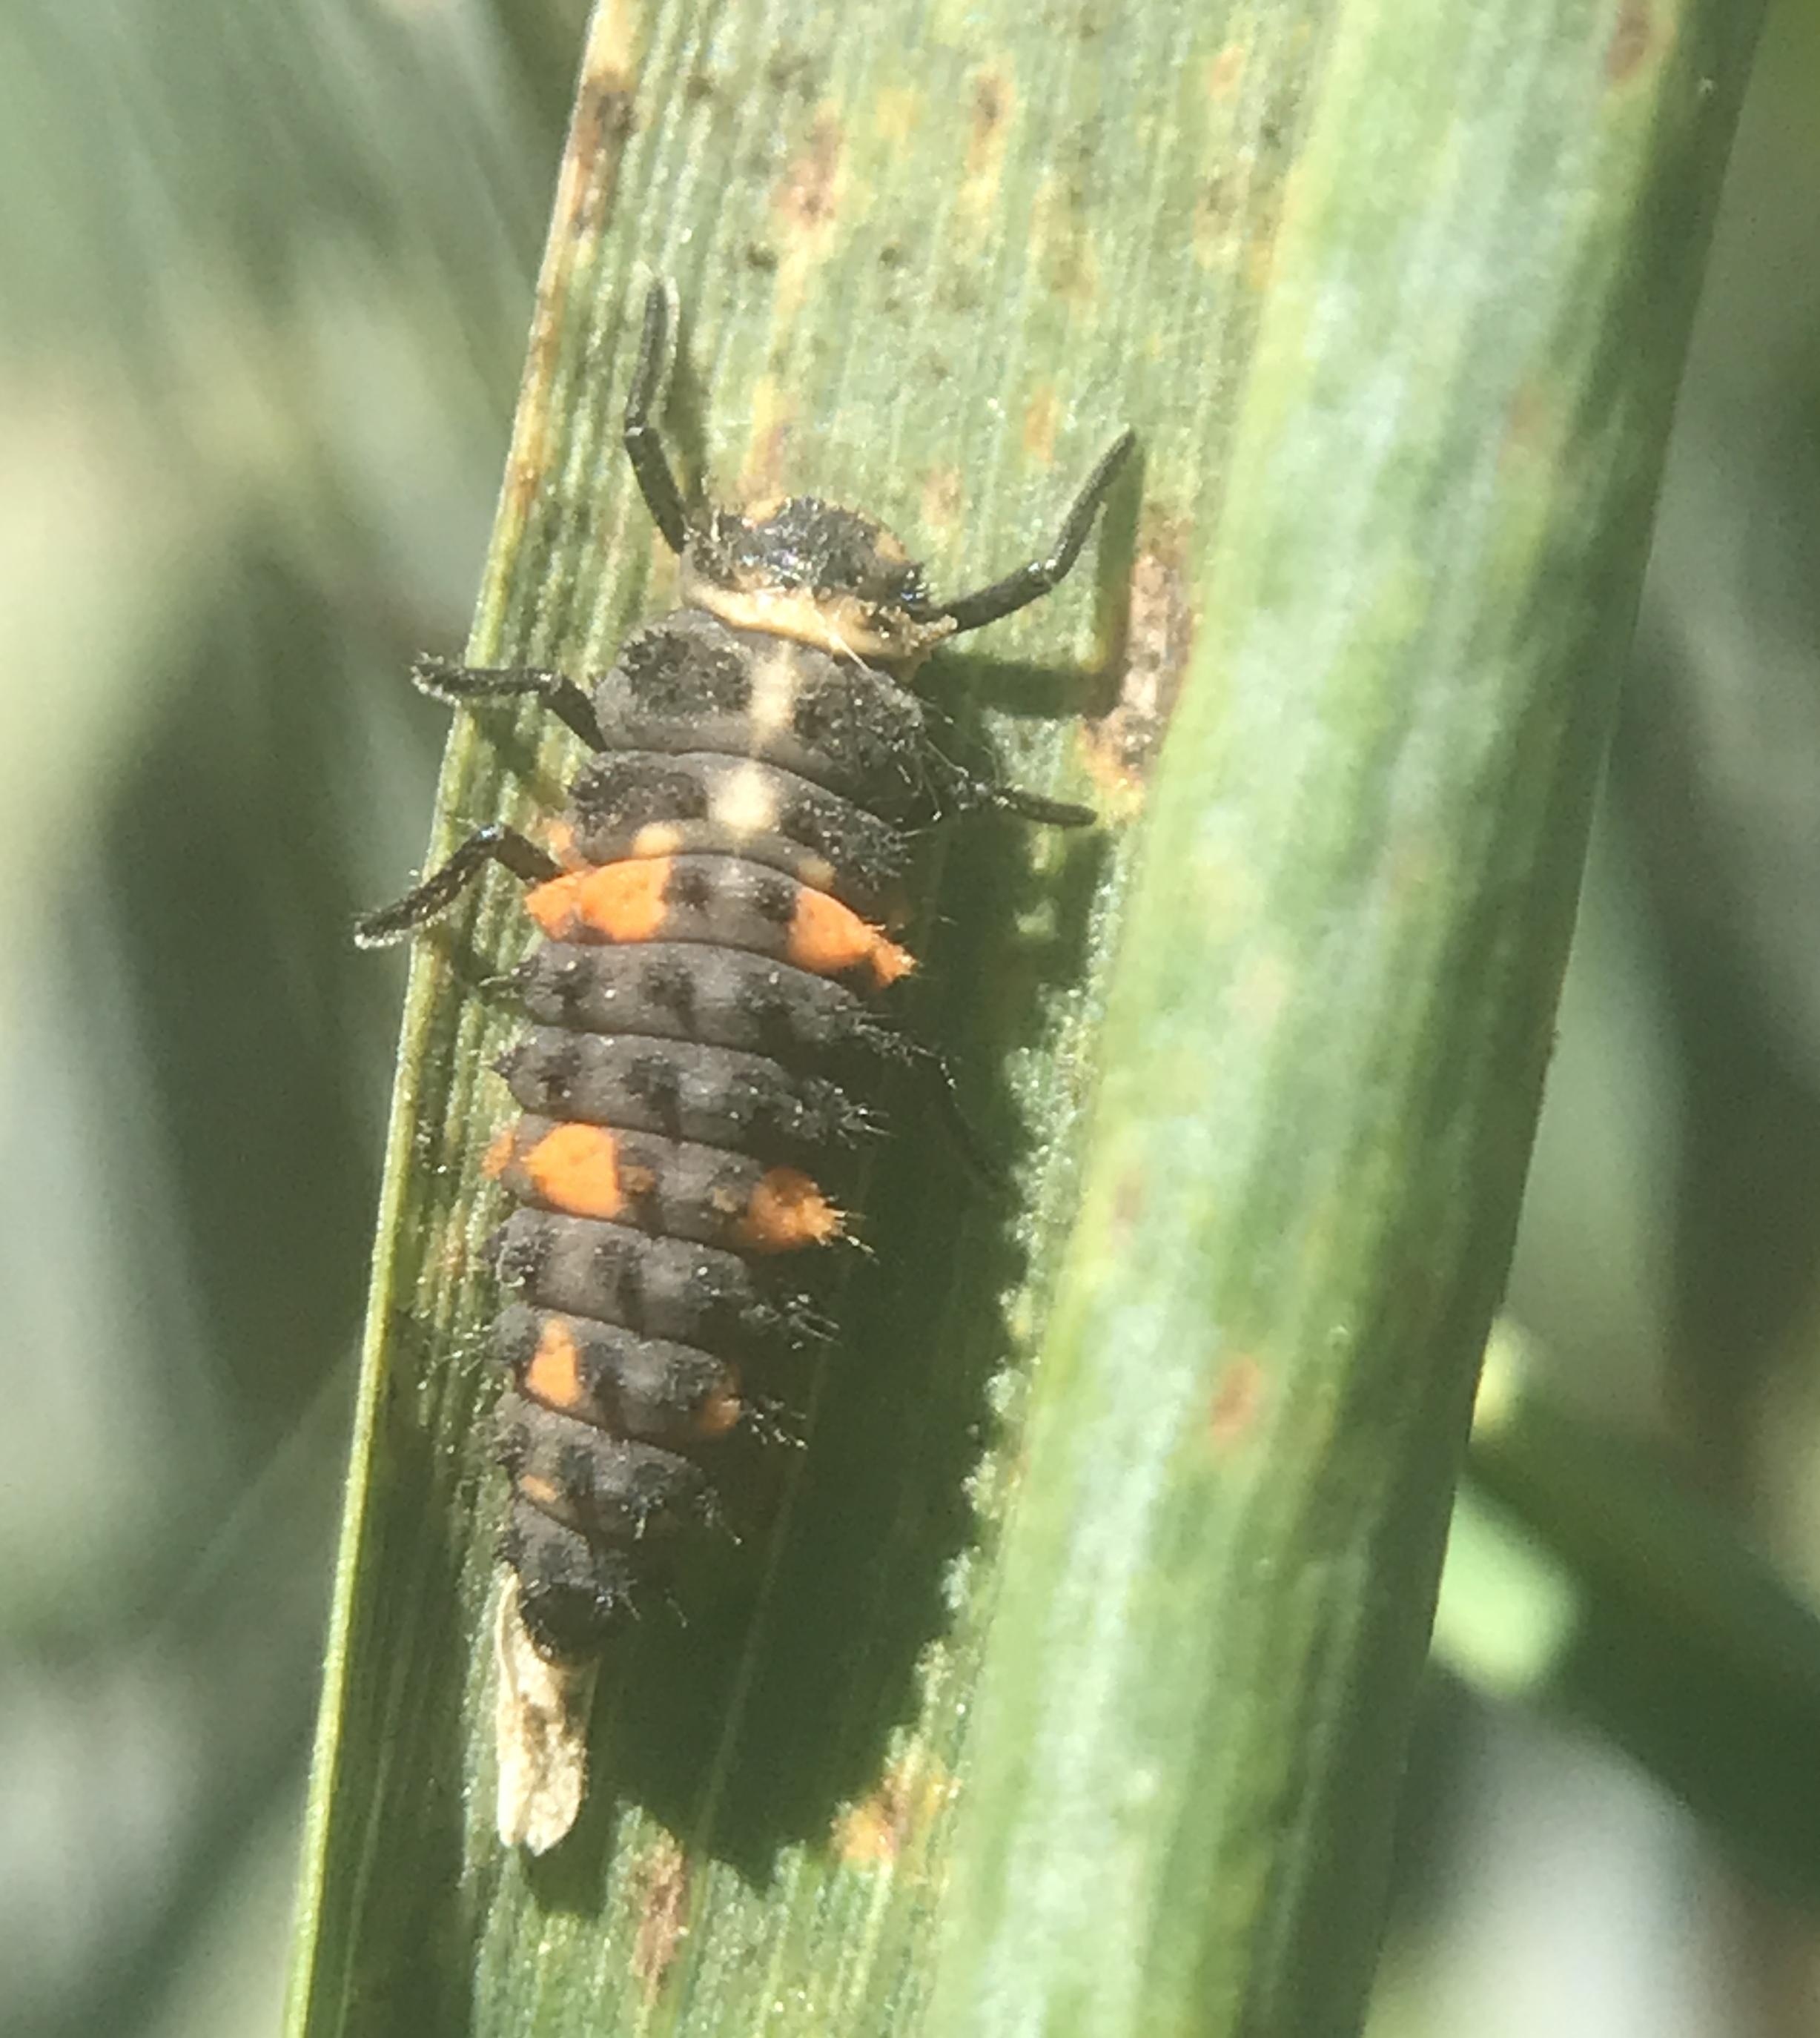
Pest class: predators